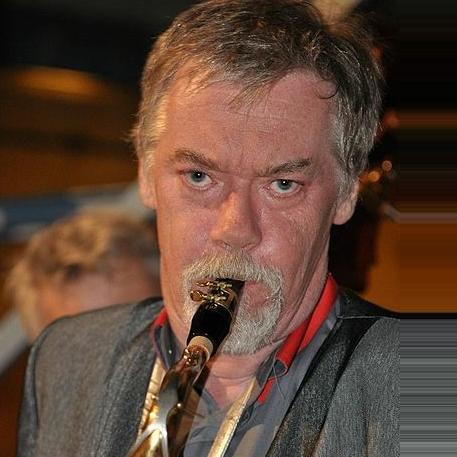
Age: 49